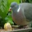
Label: bird